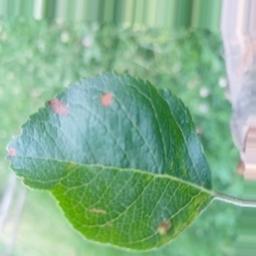
Label: Alternaria